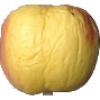
Label: Apple Red Yellow 1